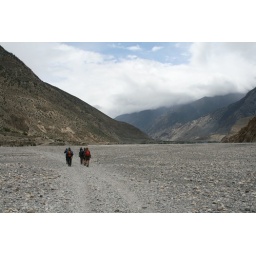
Walking in the Kali Gandaki river bed